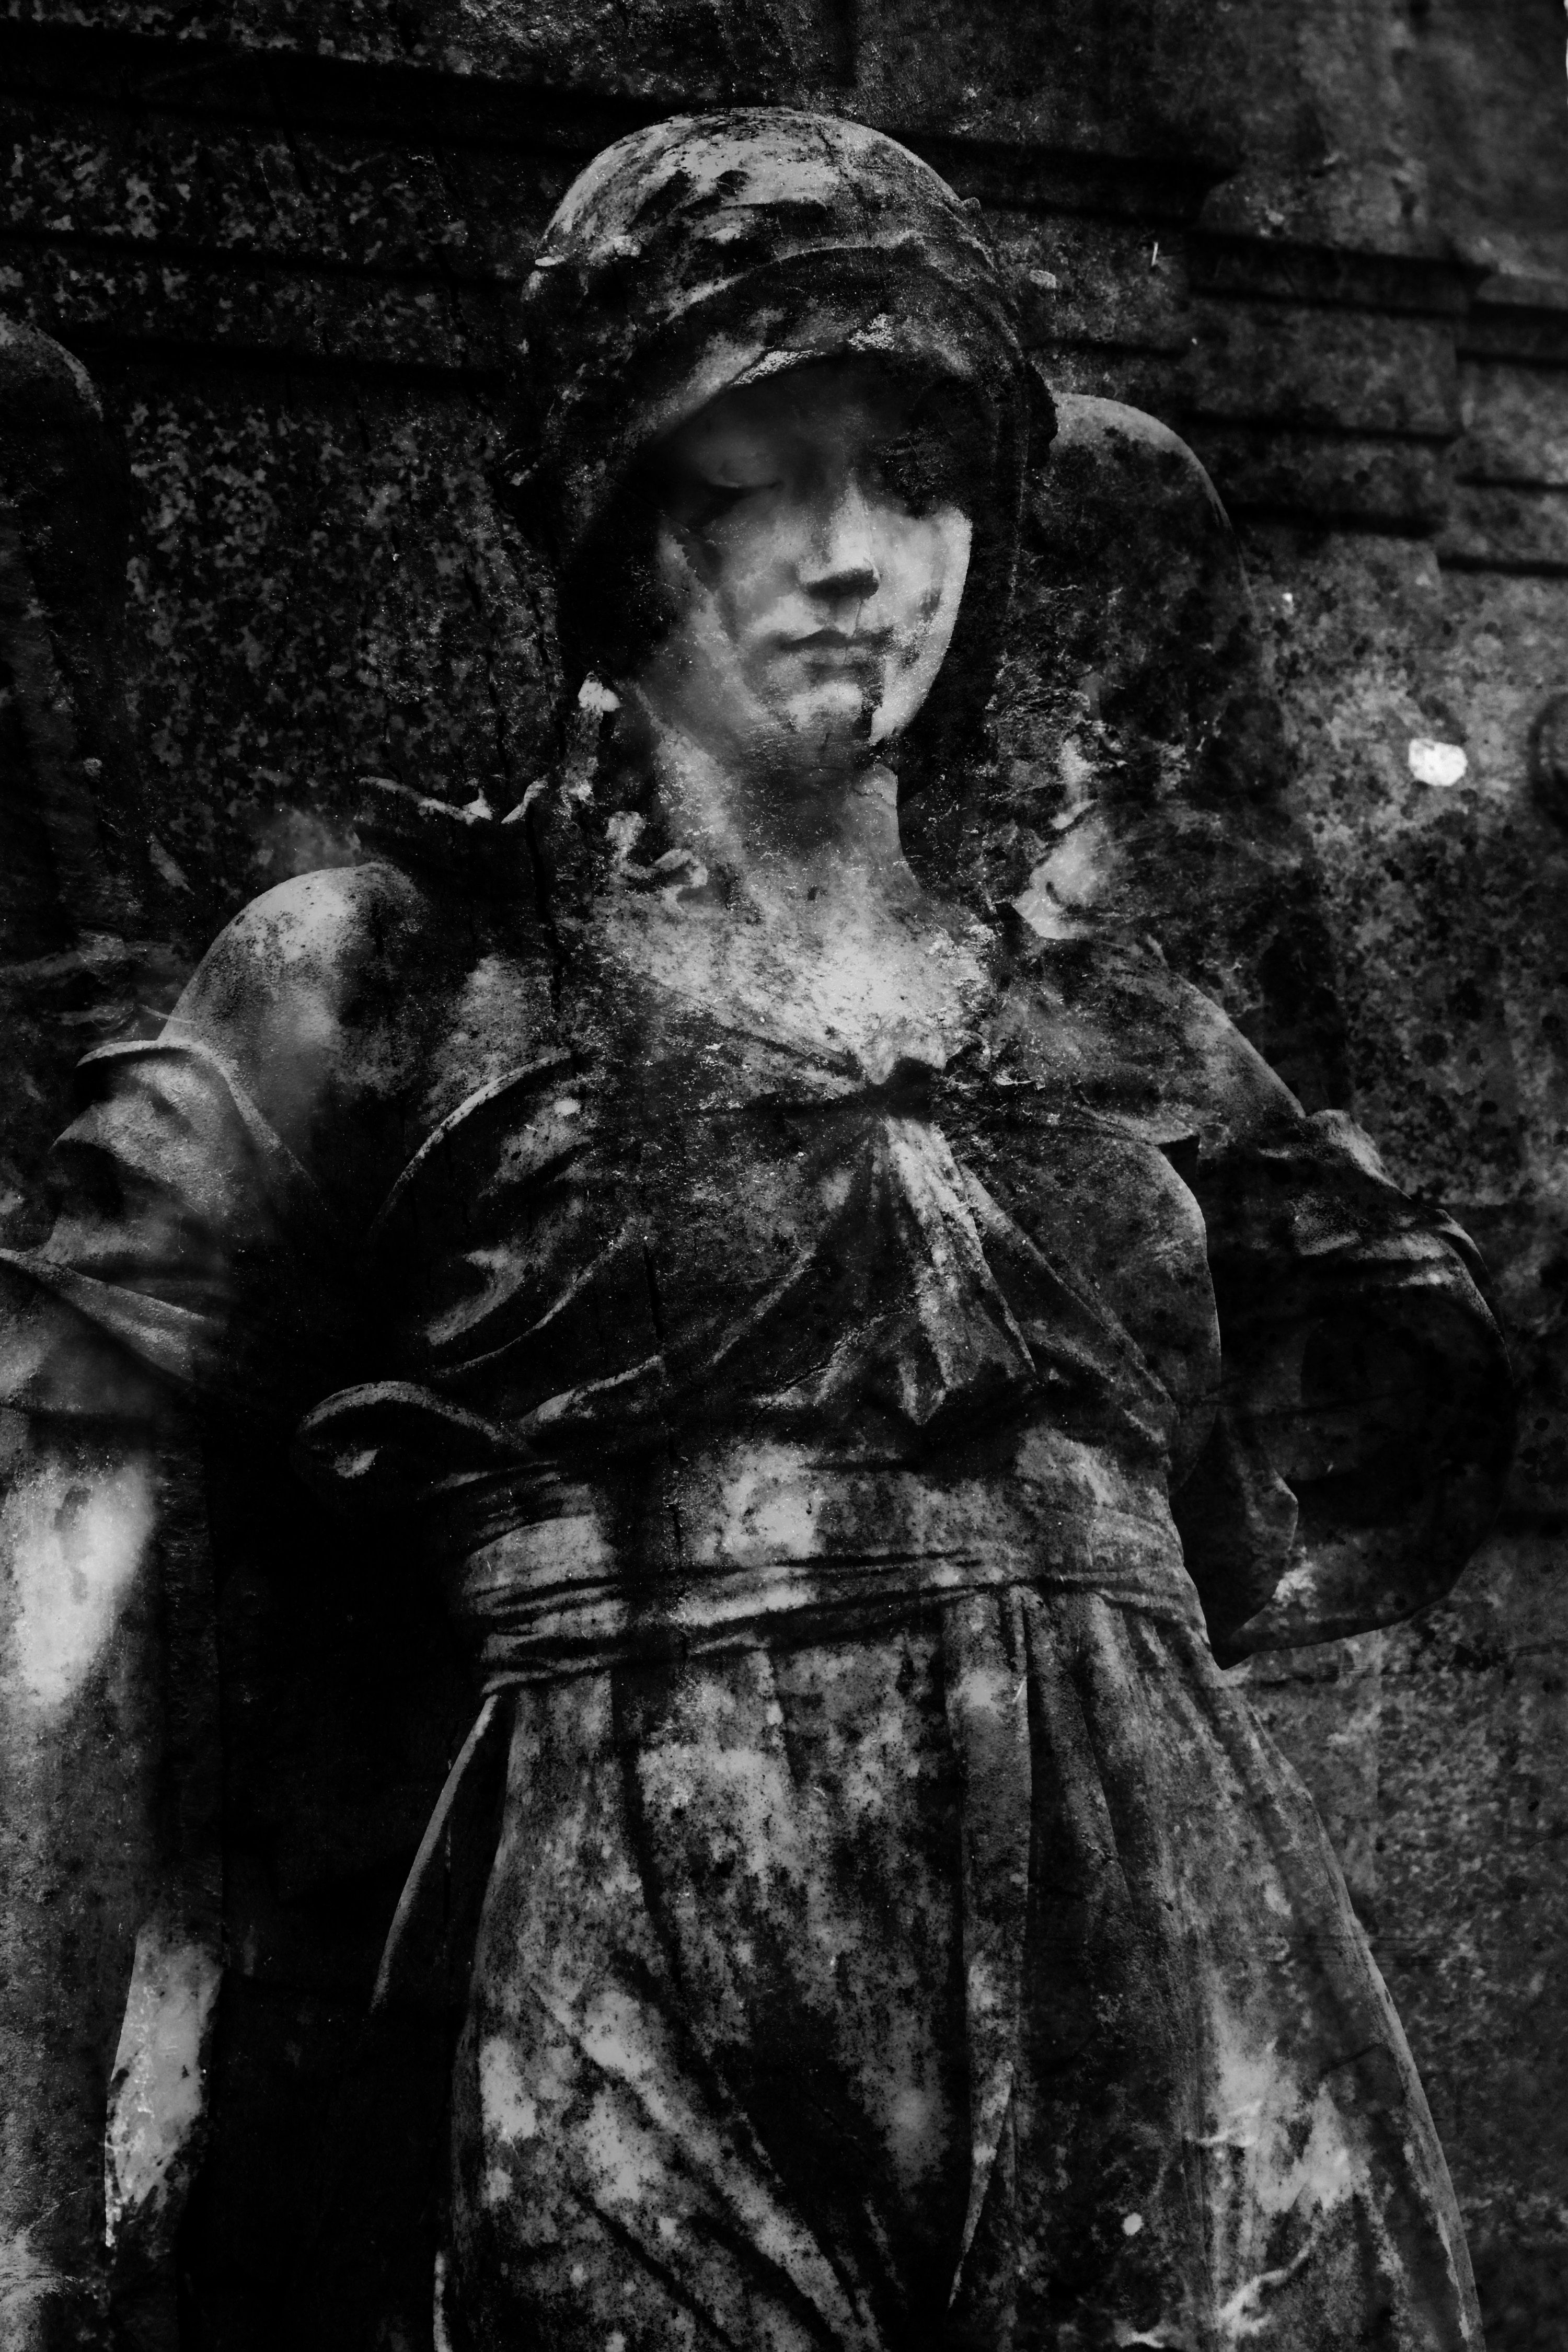
black and white, dark, statue, portrait, darkness, cemetery, black, monochrome, grave, sculpture, image, grief, mourning, mythology, monochrome photography